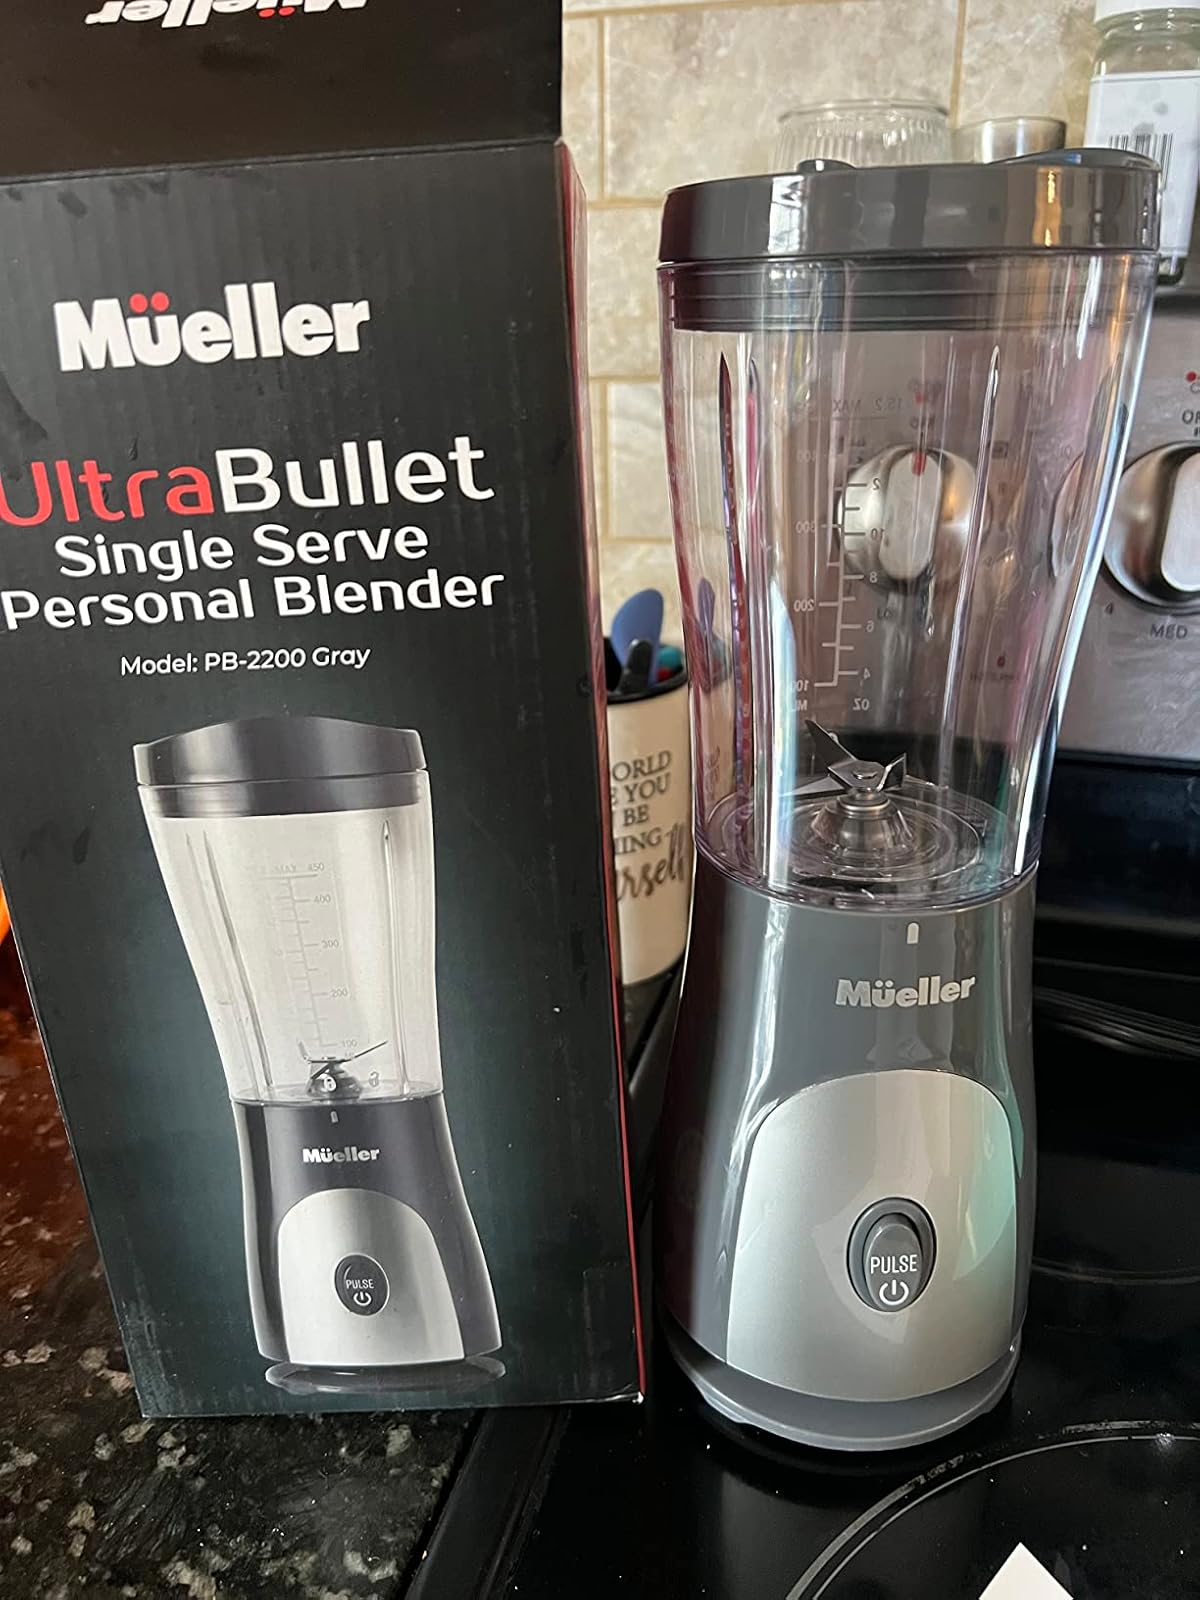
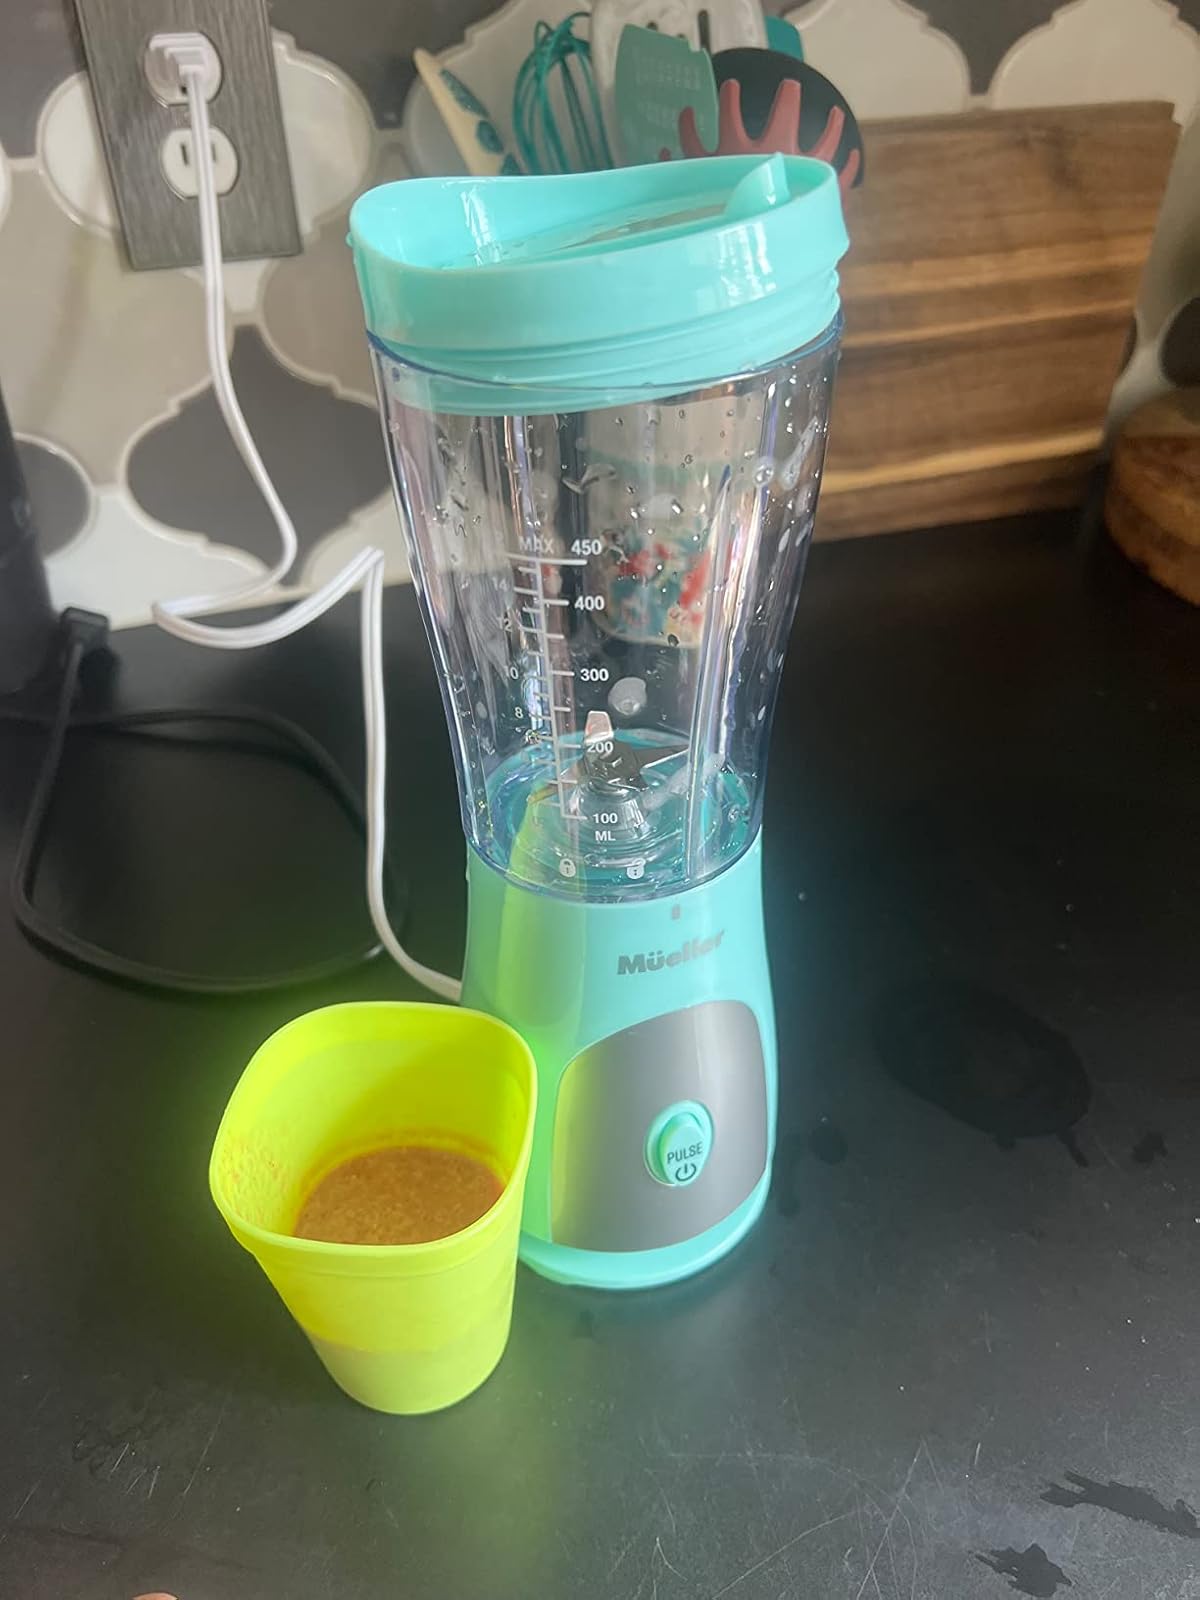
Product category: items_blender
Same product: no